Hainsfarth

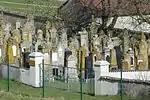
The Jewish cemetery in 2010.

The Jewish community in Hainsfarth originally buried their dead in the Jewish cemetery at Wallerstein. In 1836 the community started contemplating opening its own cemetery since a cholera epidemic in the region led to a temporary ban on transporting corpses. In 1849 the community purchased some land and in 1850 was granted the right to convert it into a cemetery. Altogether, 291 people were buried at the Hainsfarth Jewish cemetery.